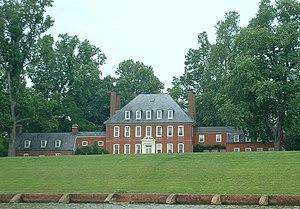
Mot qui vient des quatre premiers monarques anglais de la Maison de Hanovre qui régnèrent d'août 1714 à juin 1830, le terme architecture georgienne fait référence au style architectural des pays anglophones entre 1720 et 1840.
La plantation de Westover est située sur la rive nord de la James River dans le Comté de Charles City aux États-Unis. C’est un domaine National Historic Landmark.